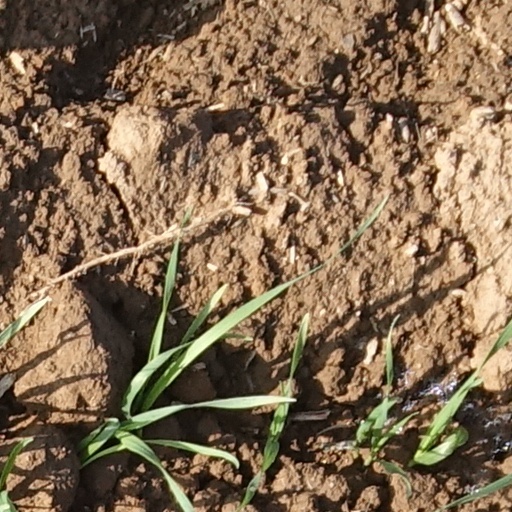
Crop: wheat